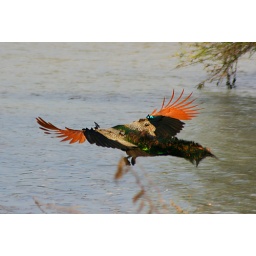
I got this rear shot of peacock flying in a natural habitat at koondakolam bird sanctuary